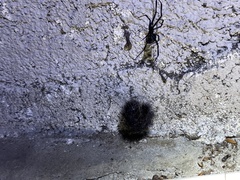
Species: Lactrodectus_hesperus